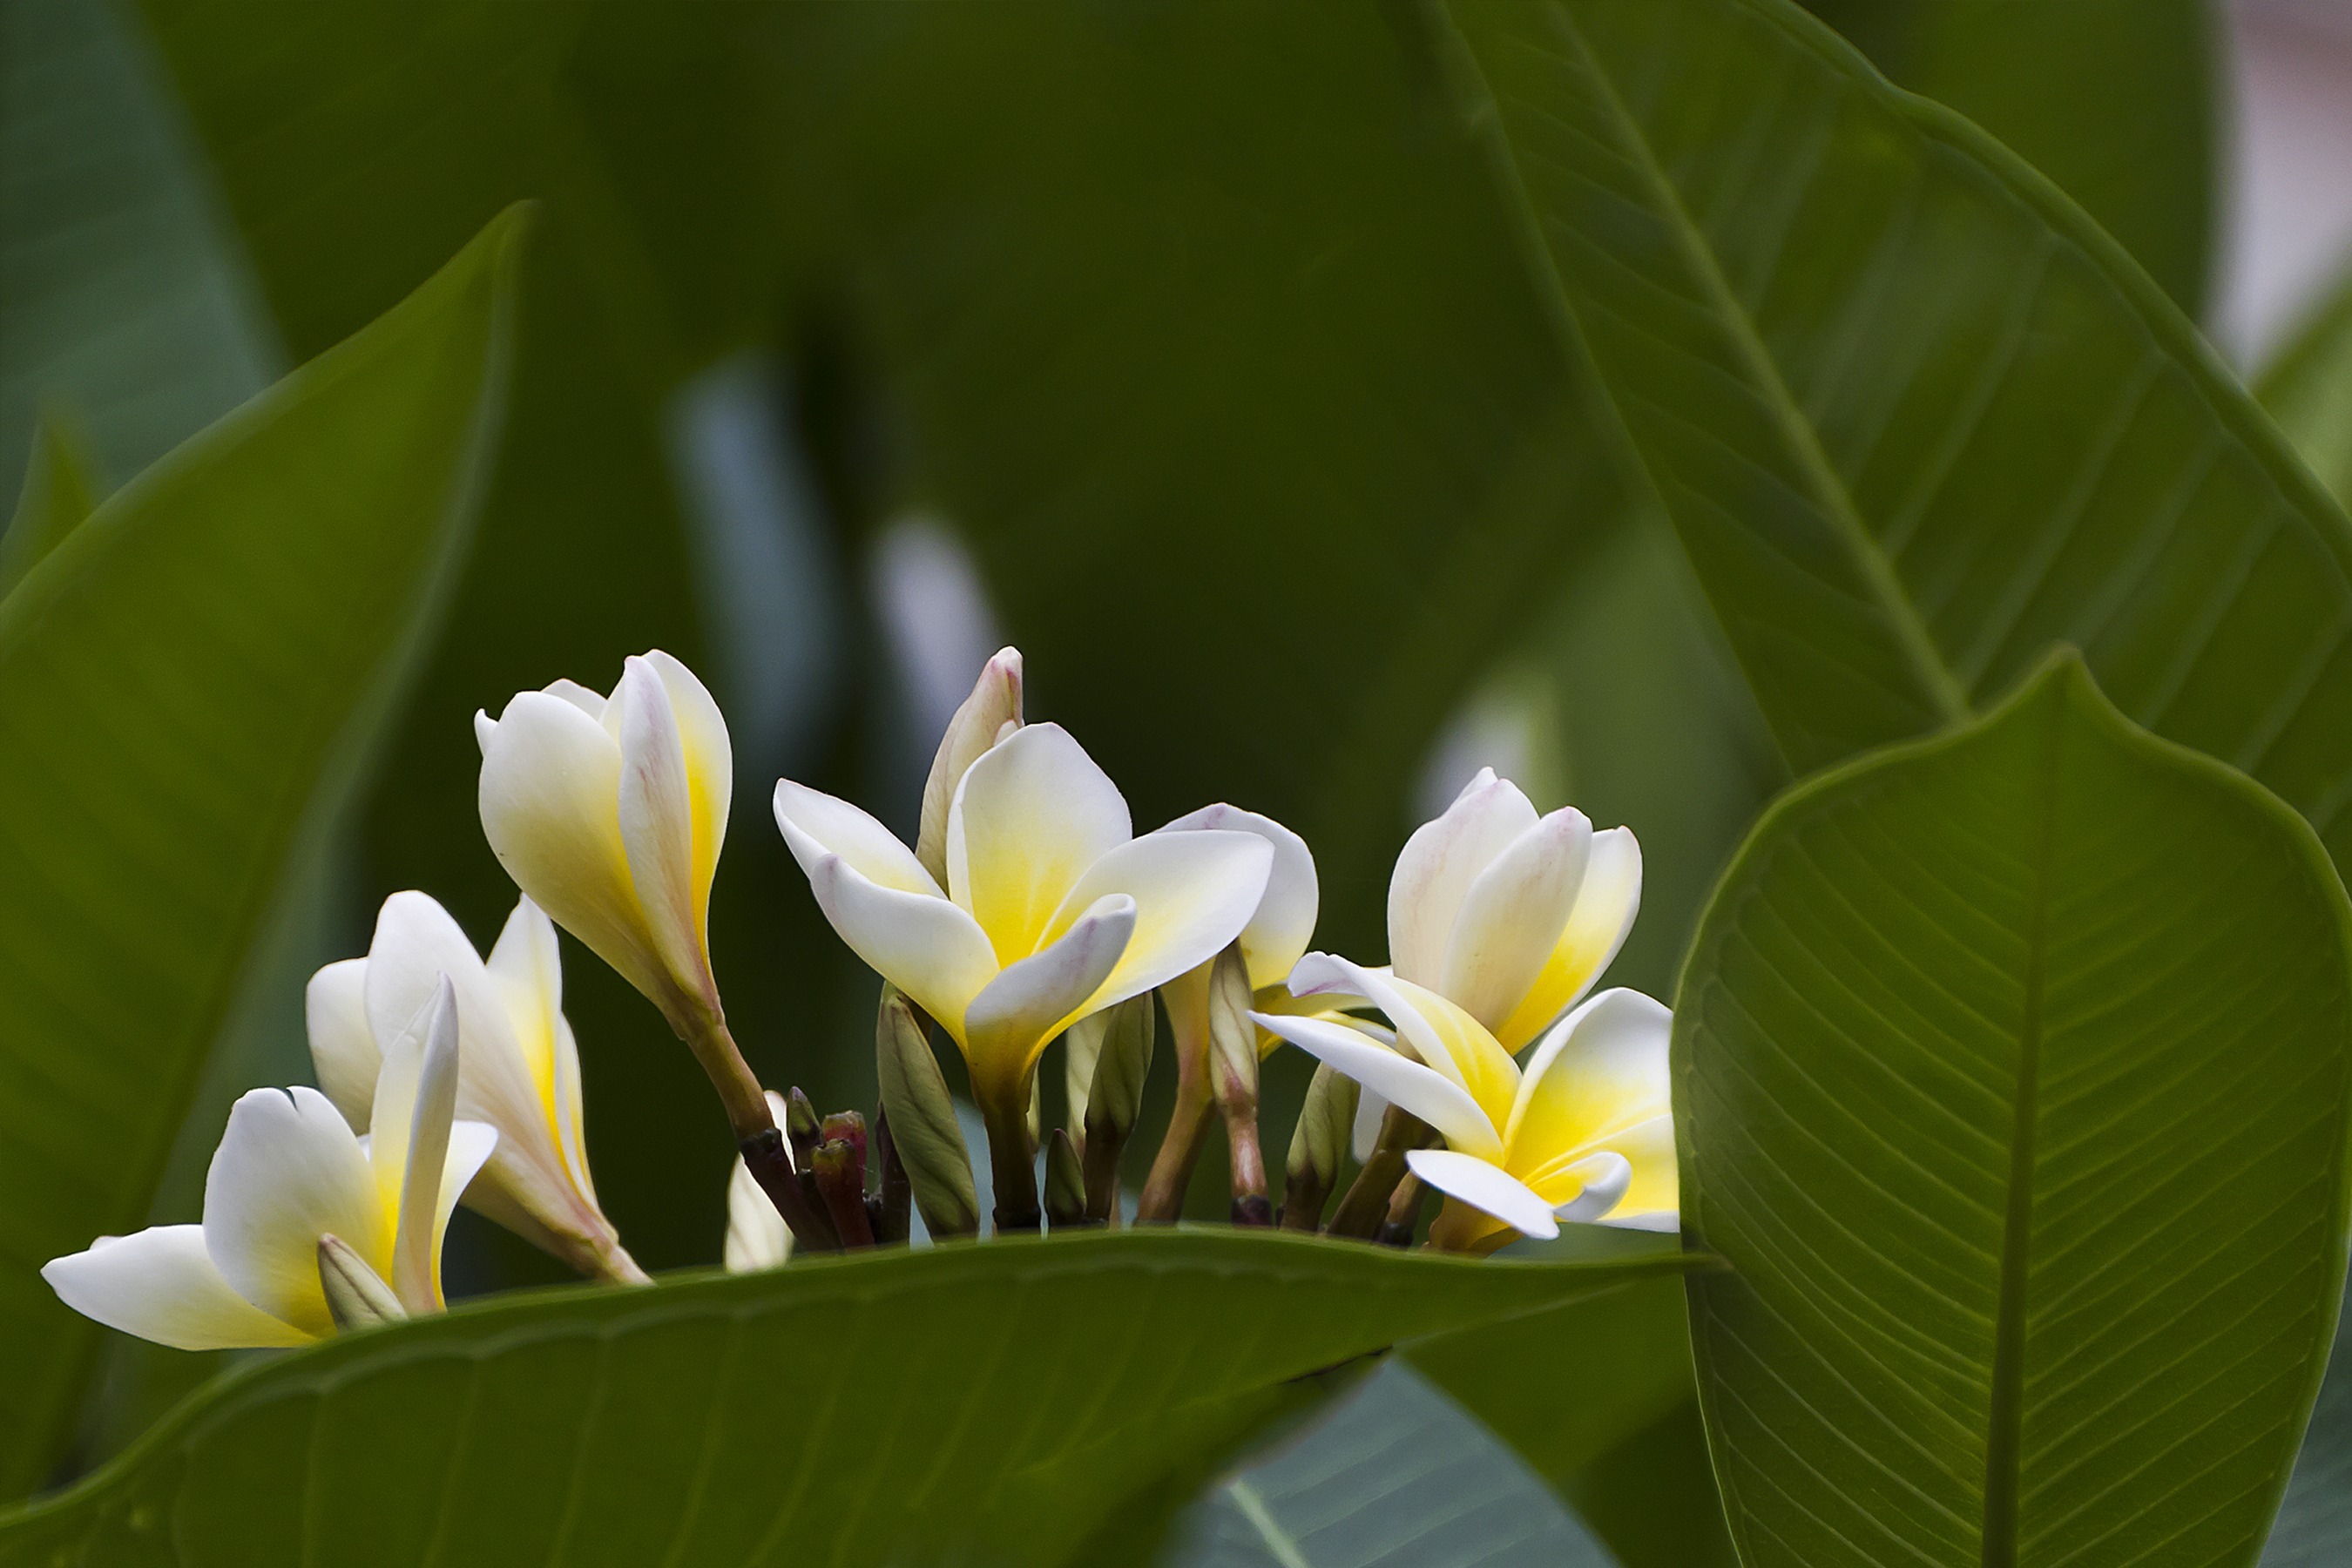
nature, blossom, plant, white, leaf, flower, green, tropical, botany, blooming, yellow, flora, flowers, leaves, shrub, blooms, plumeria, flowering, macro photography, champa, frangipani, flowering plant, land plant, guloncha